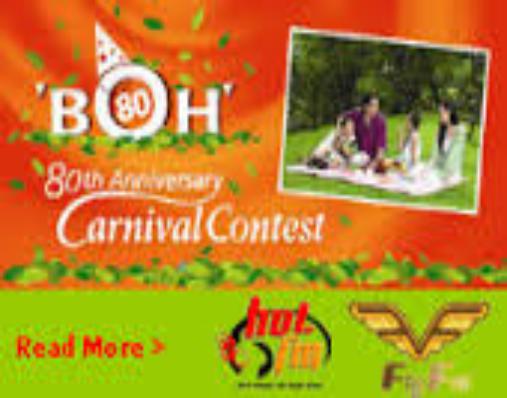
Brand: BOH Plantations
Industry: Others